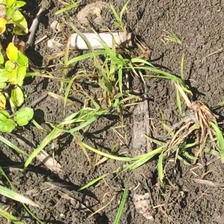
Weed species: Digitaria_SP_(Digitaria Sanguinalis )